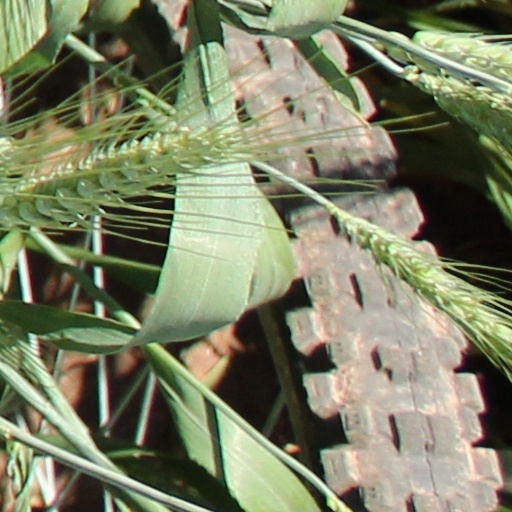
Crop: wheat